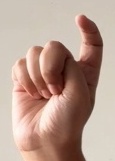
ASL sign: X